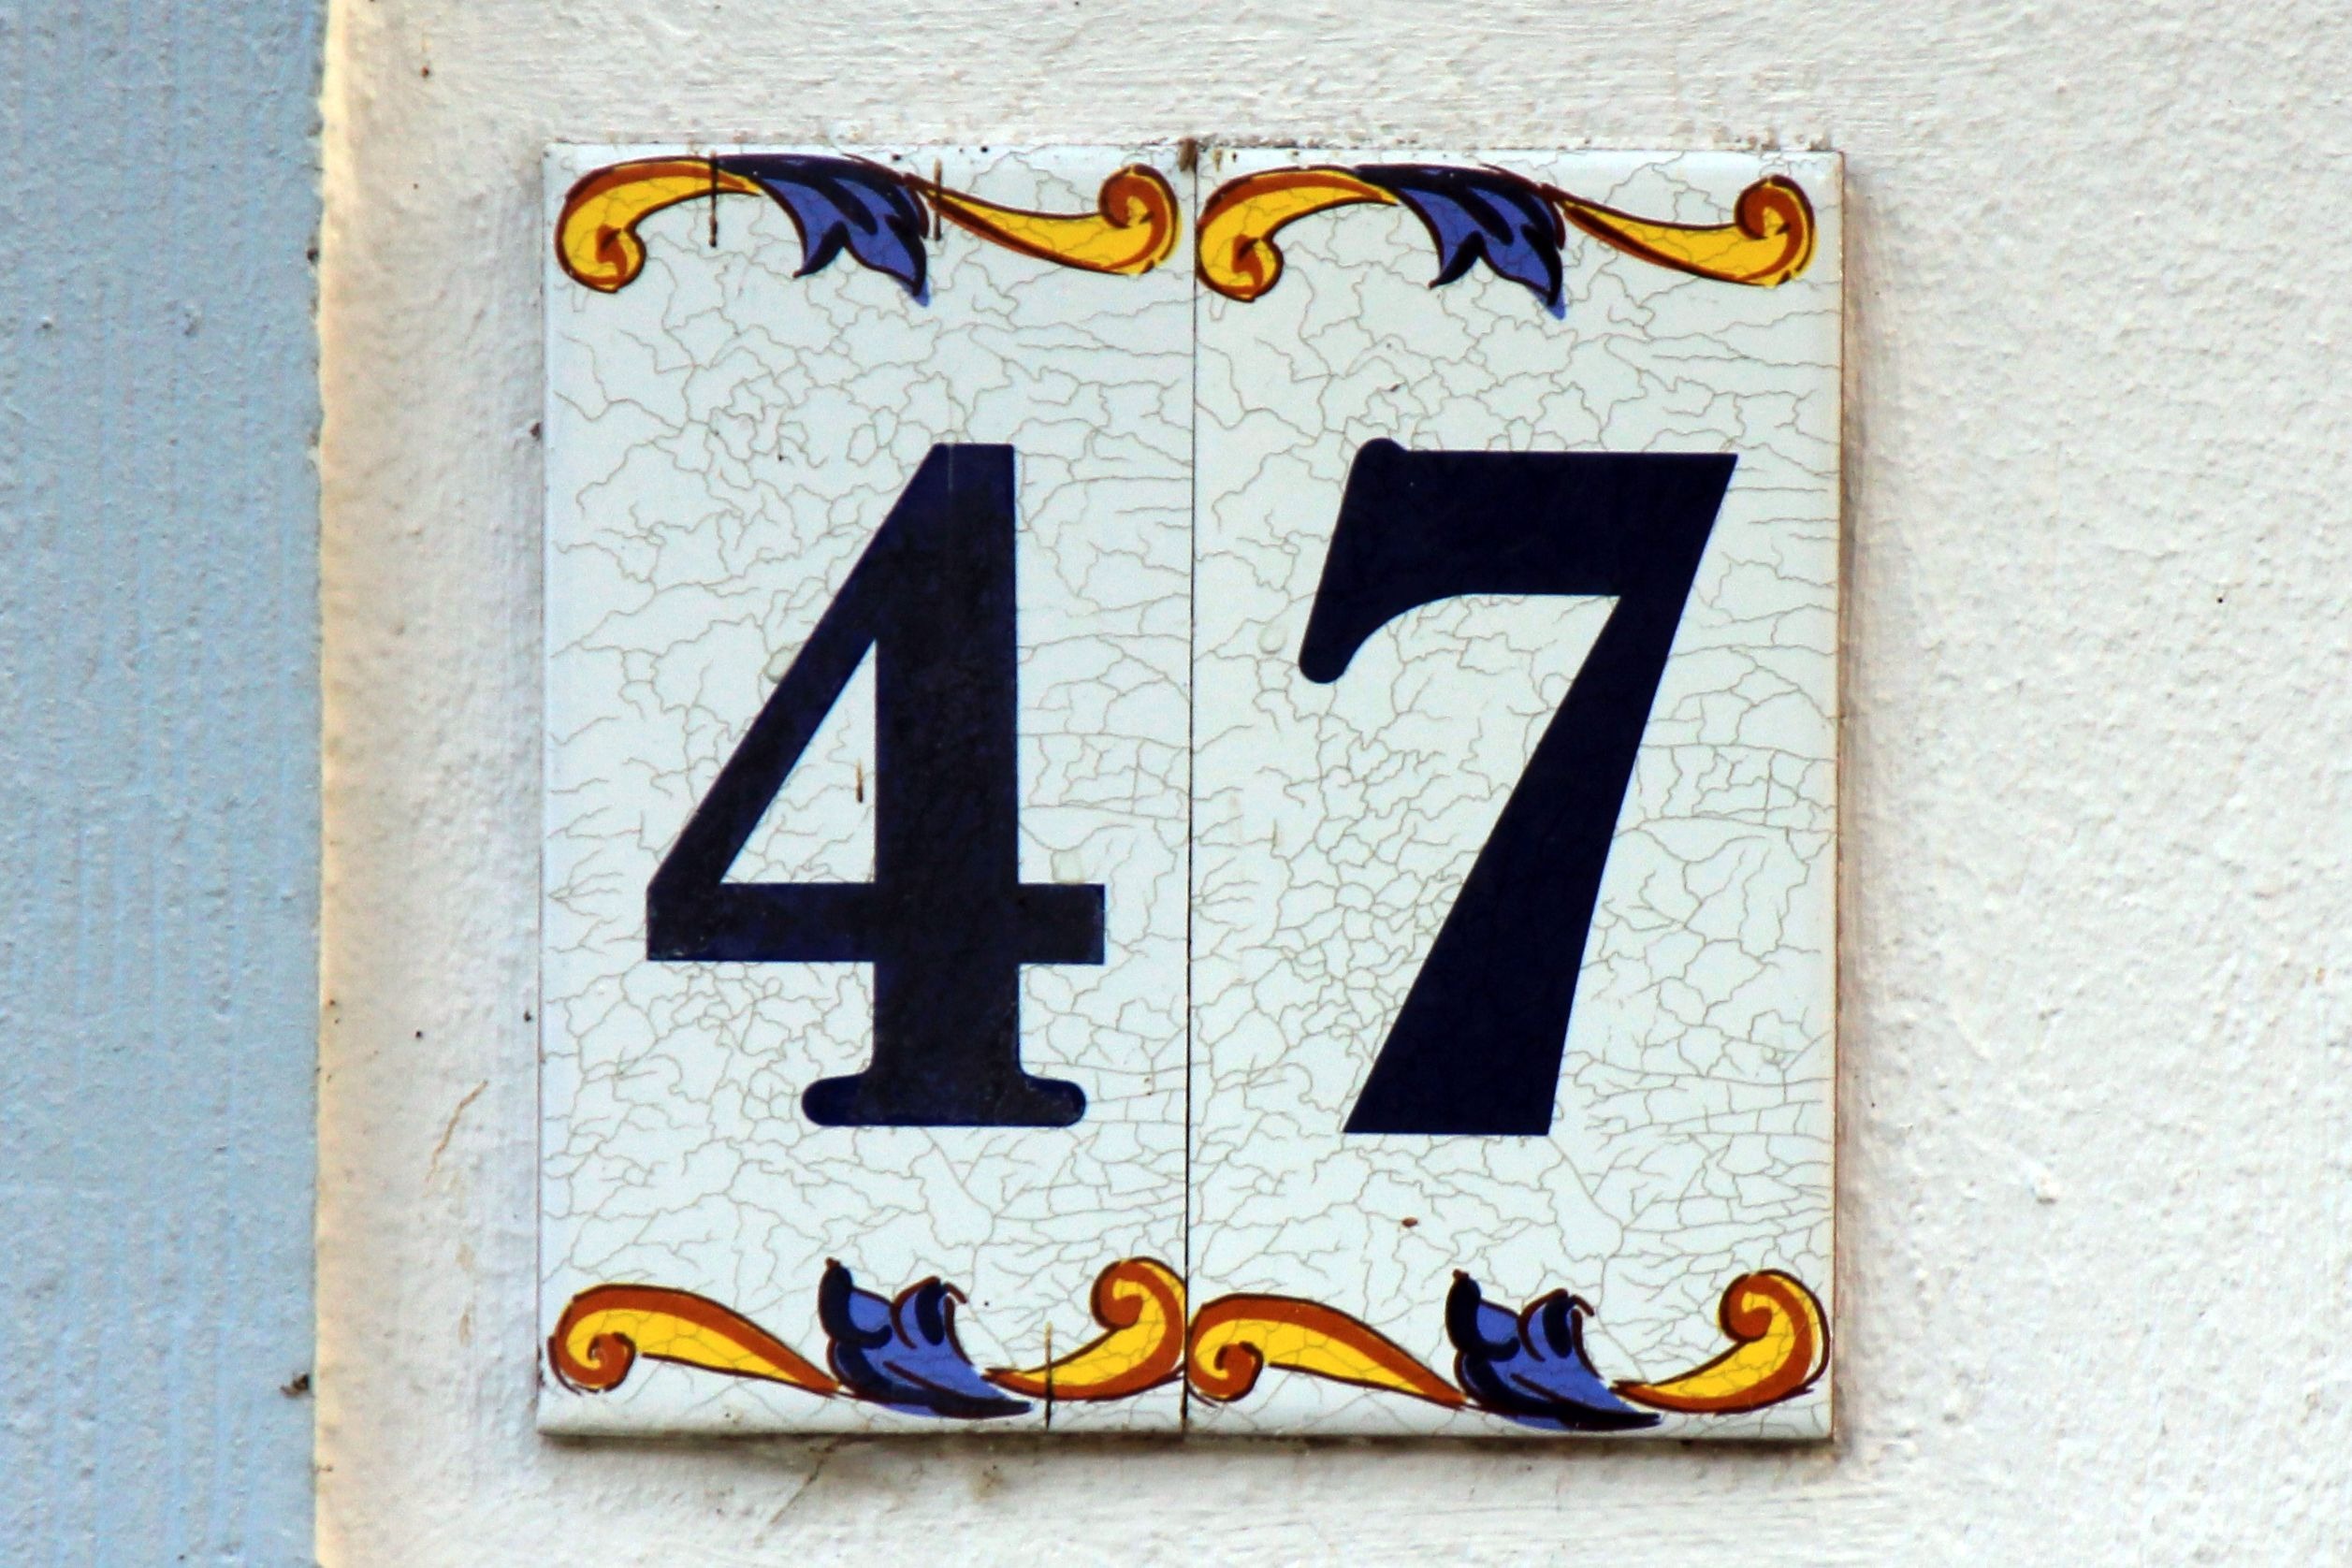
number, symbol, tile, brand, font, logo, text, digits, 47, forty seven, house number